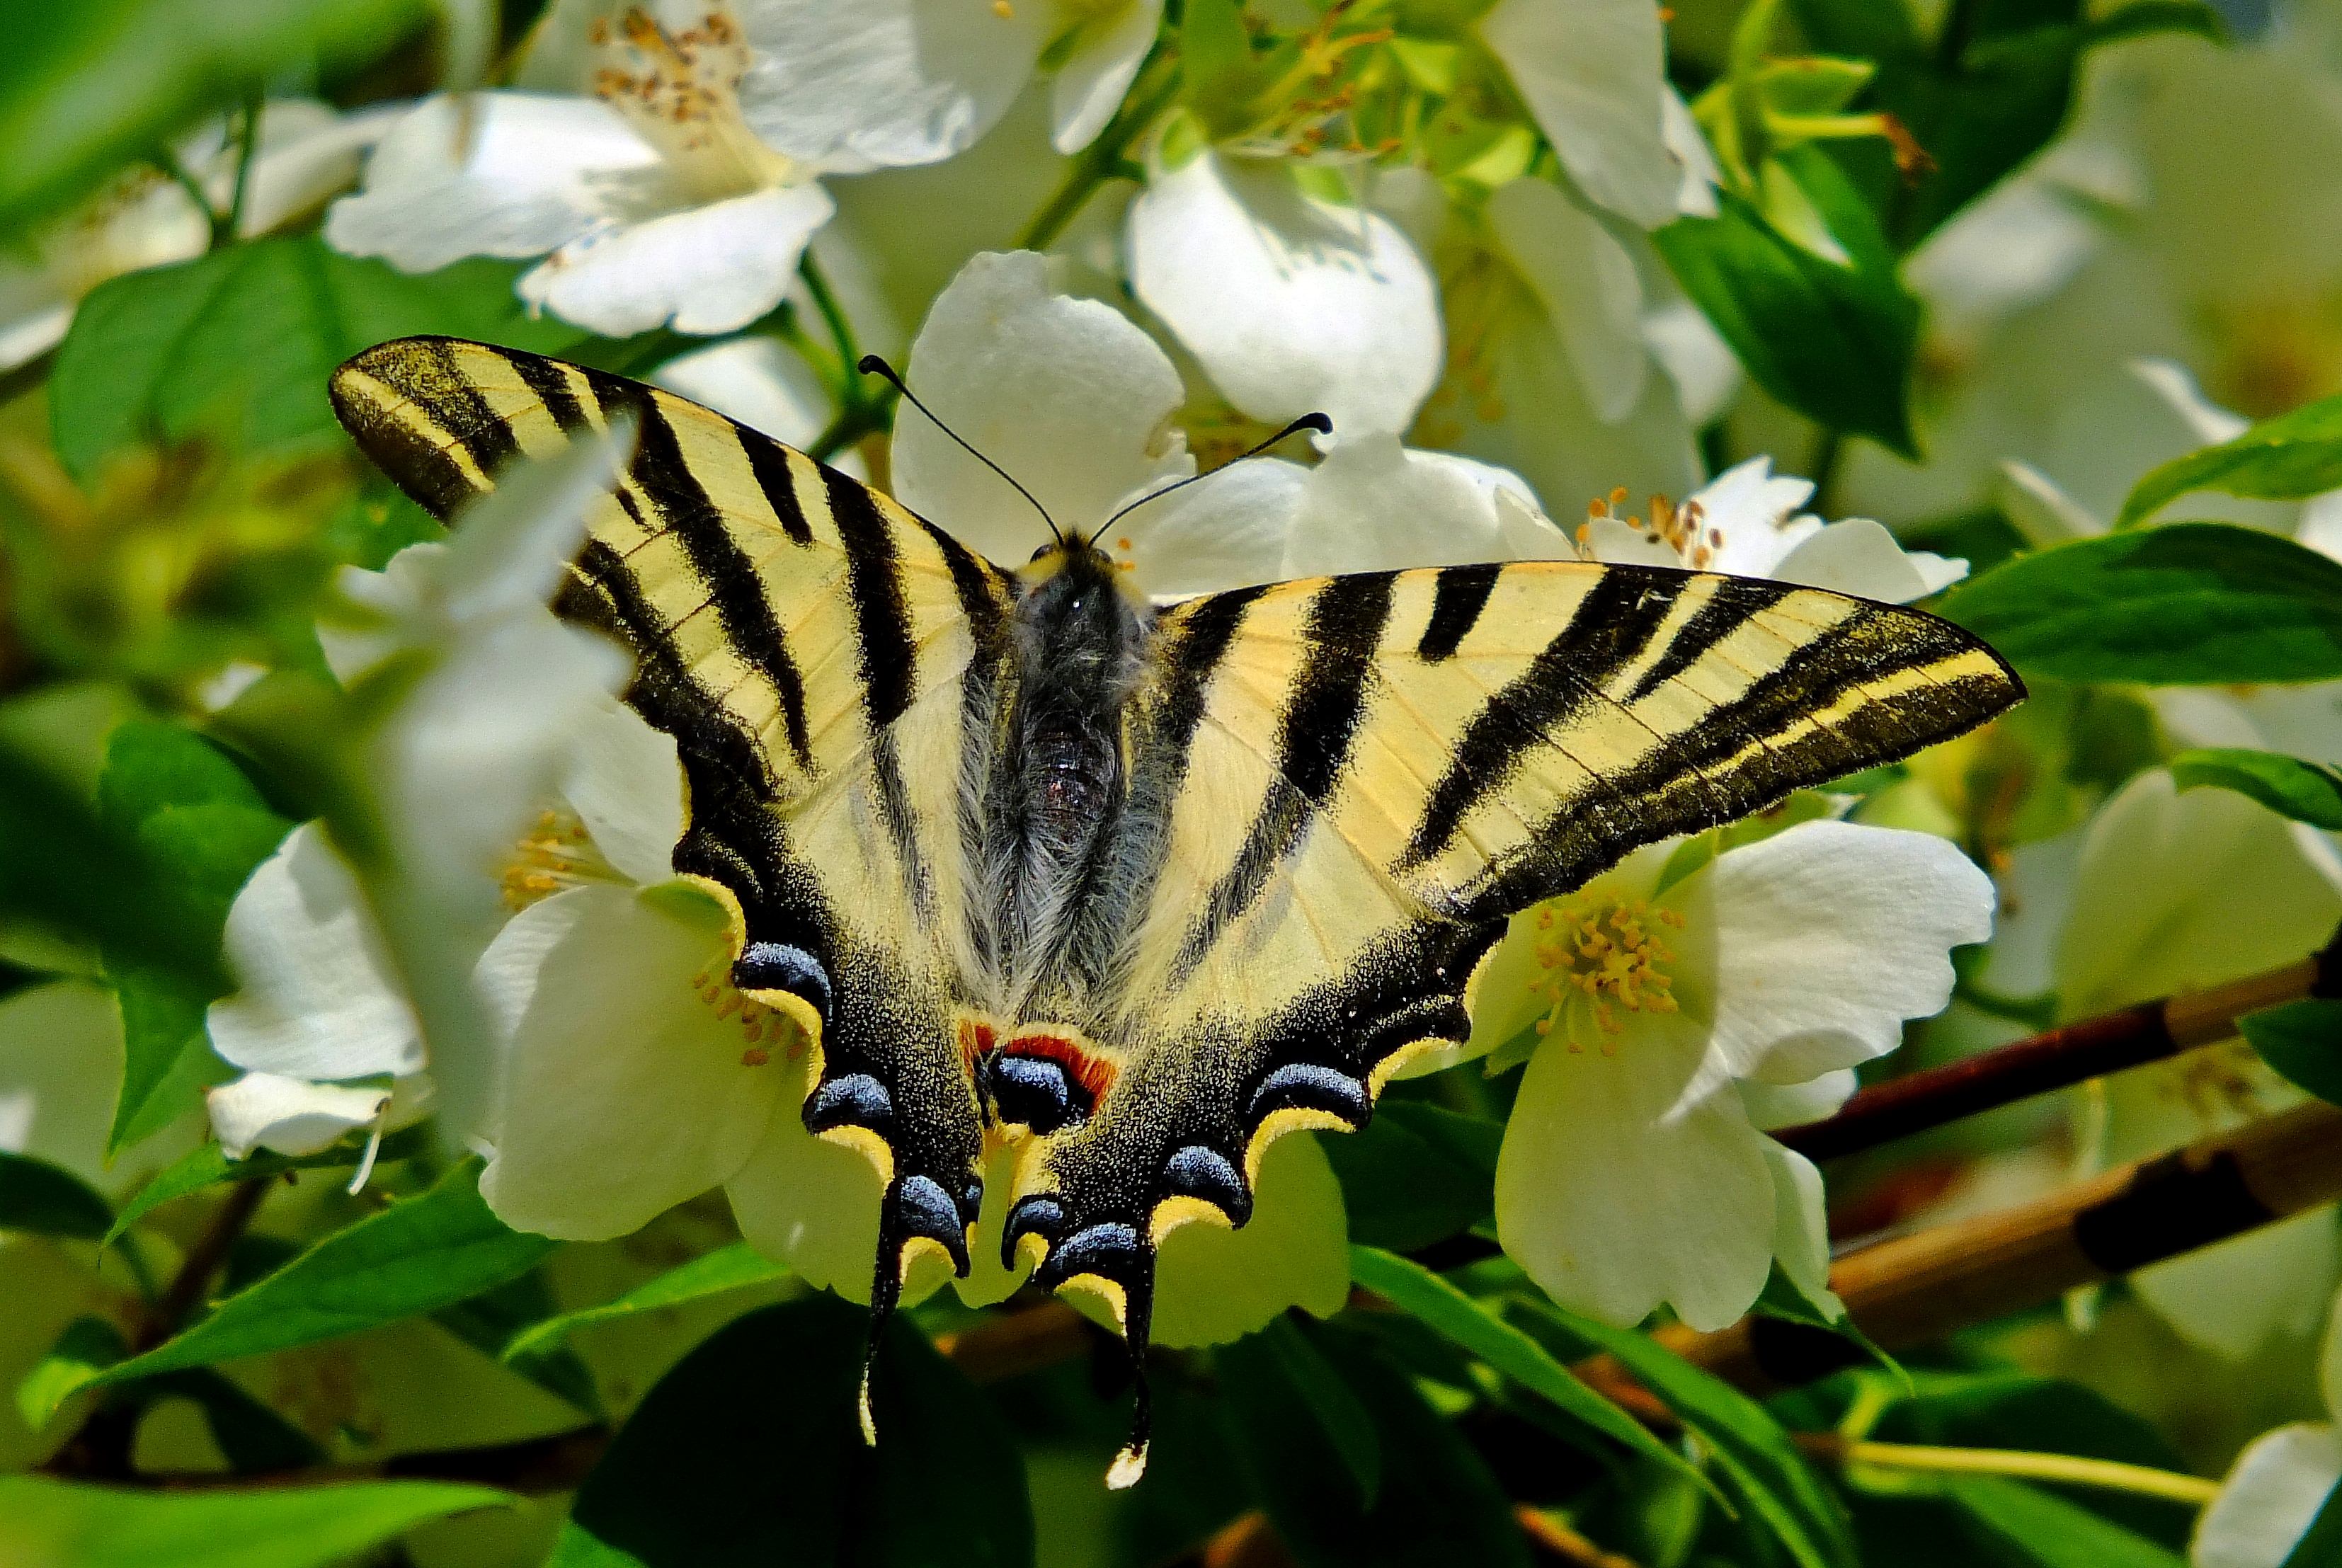
nature, plant, flower, wildlife, jungle, insect, macro, botany, butterfly, flora, fauna, invertebrate, wildflower, close up, animals, naturaleza, butterflies, tropics, nectar, ggl1, gaby1, xovesphoto, animales, mariposas, gphoto, fujifilmxs1, macro photography, arthropod, pollinator, moths and butterflies